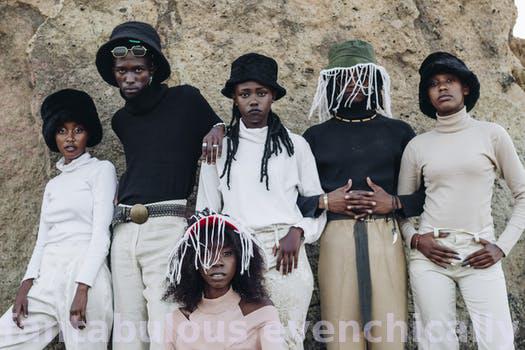
Label: Watermark